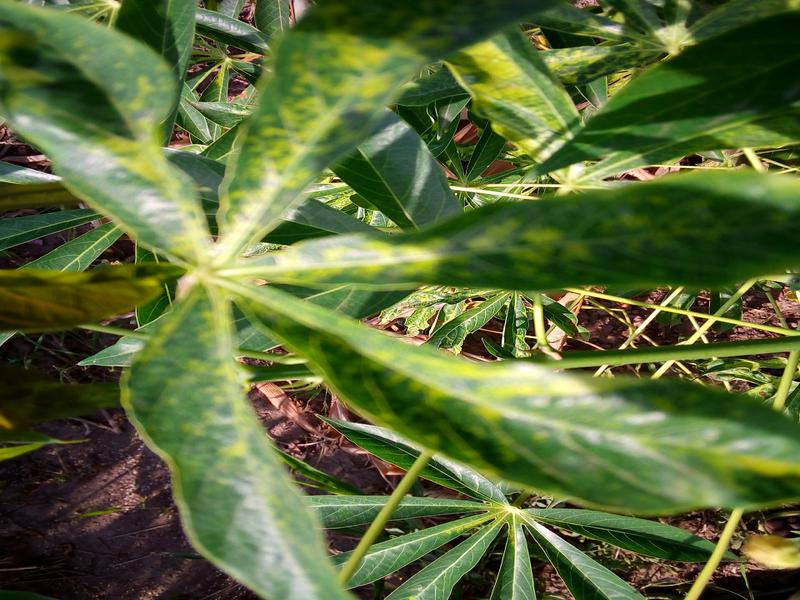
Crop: cassava
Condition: mosaic_disease